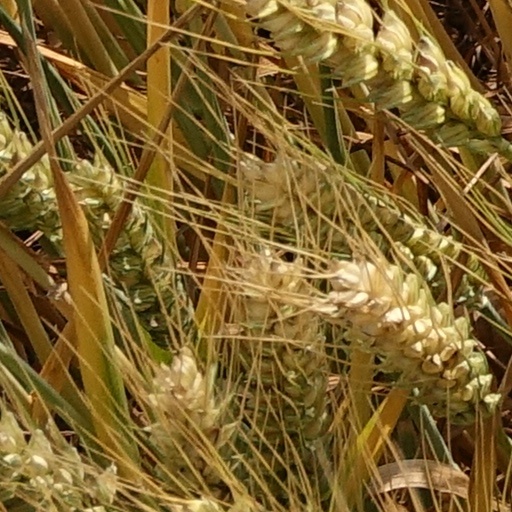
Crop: wheat